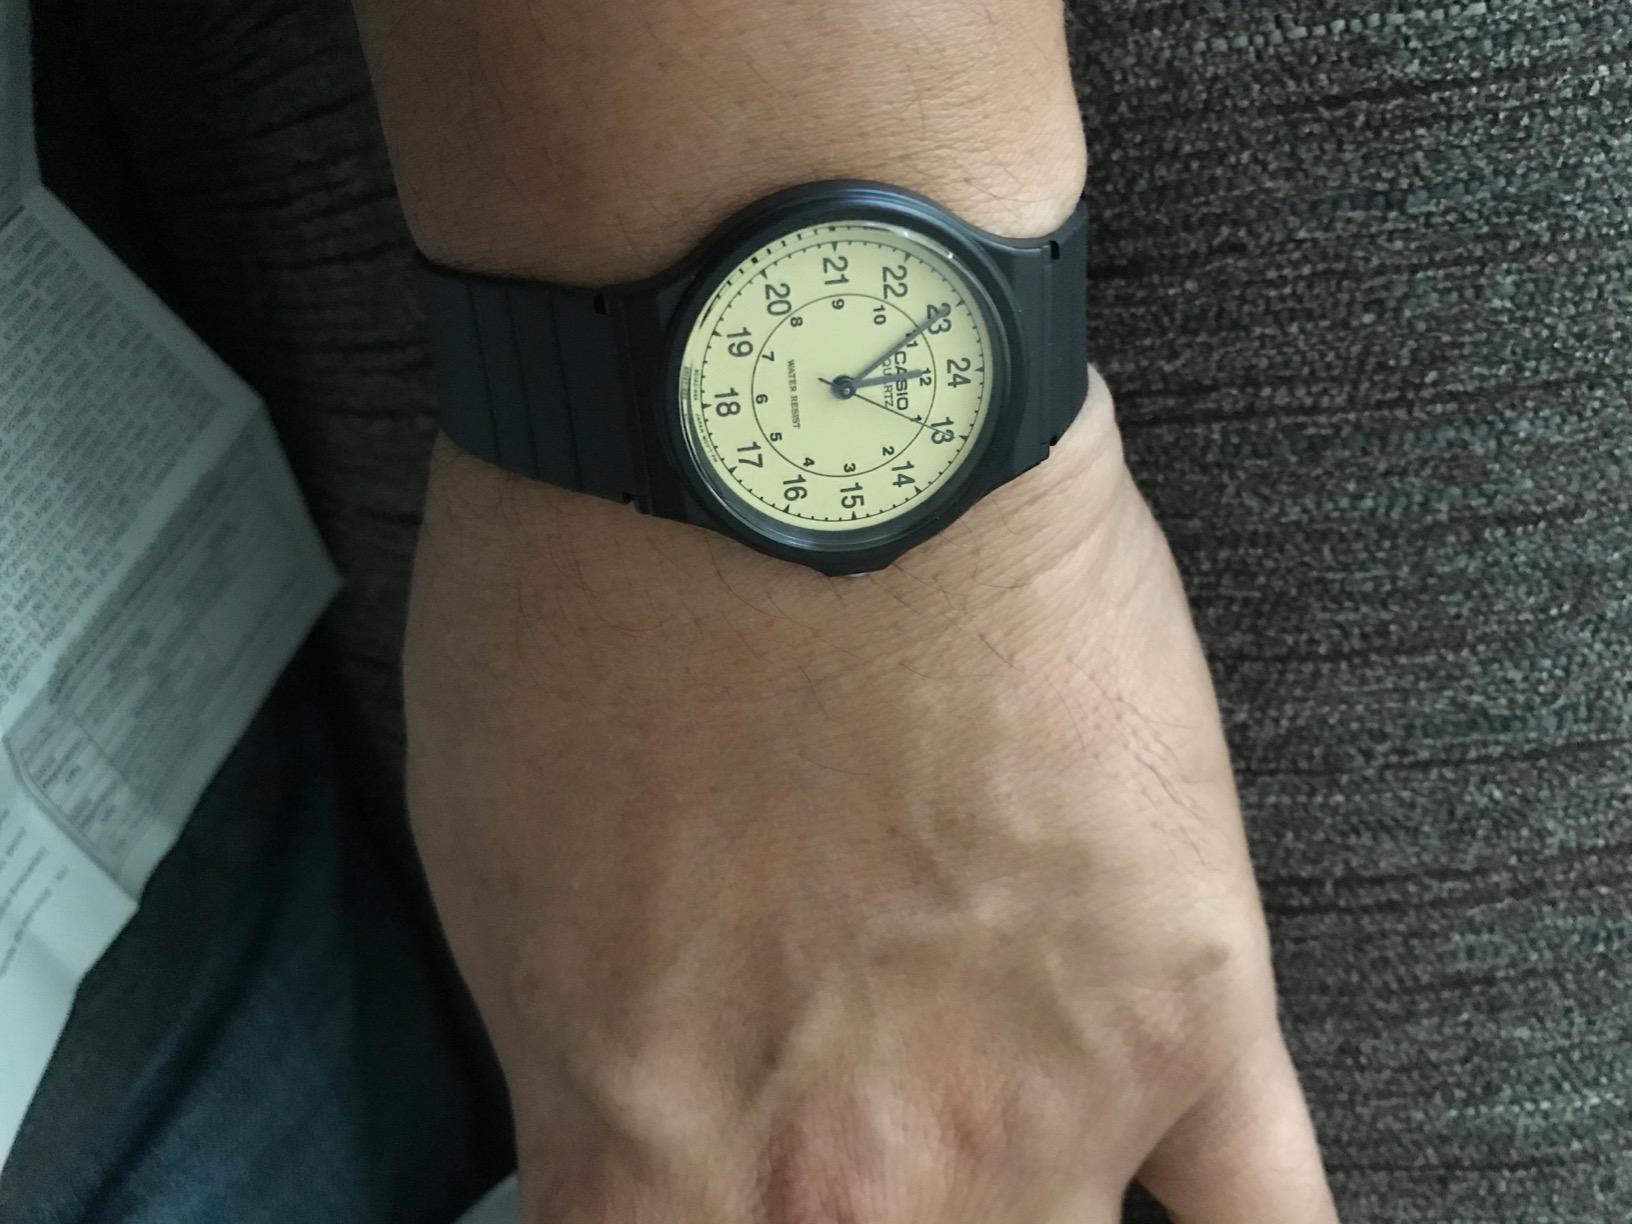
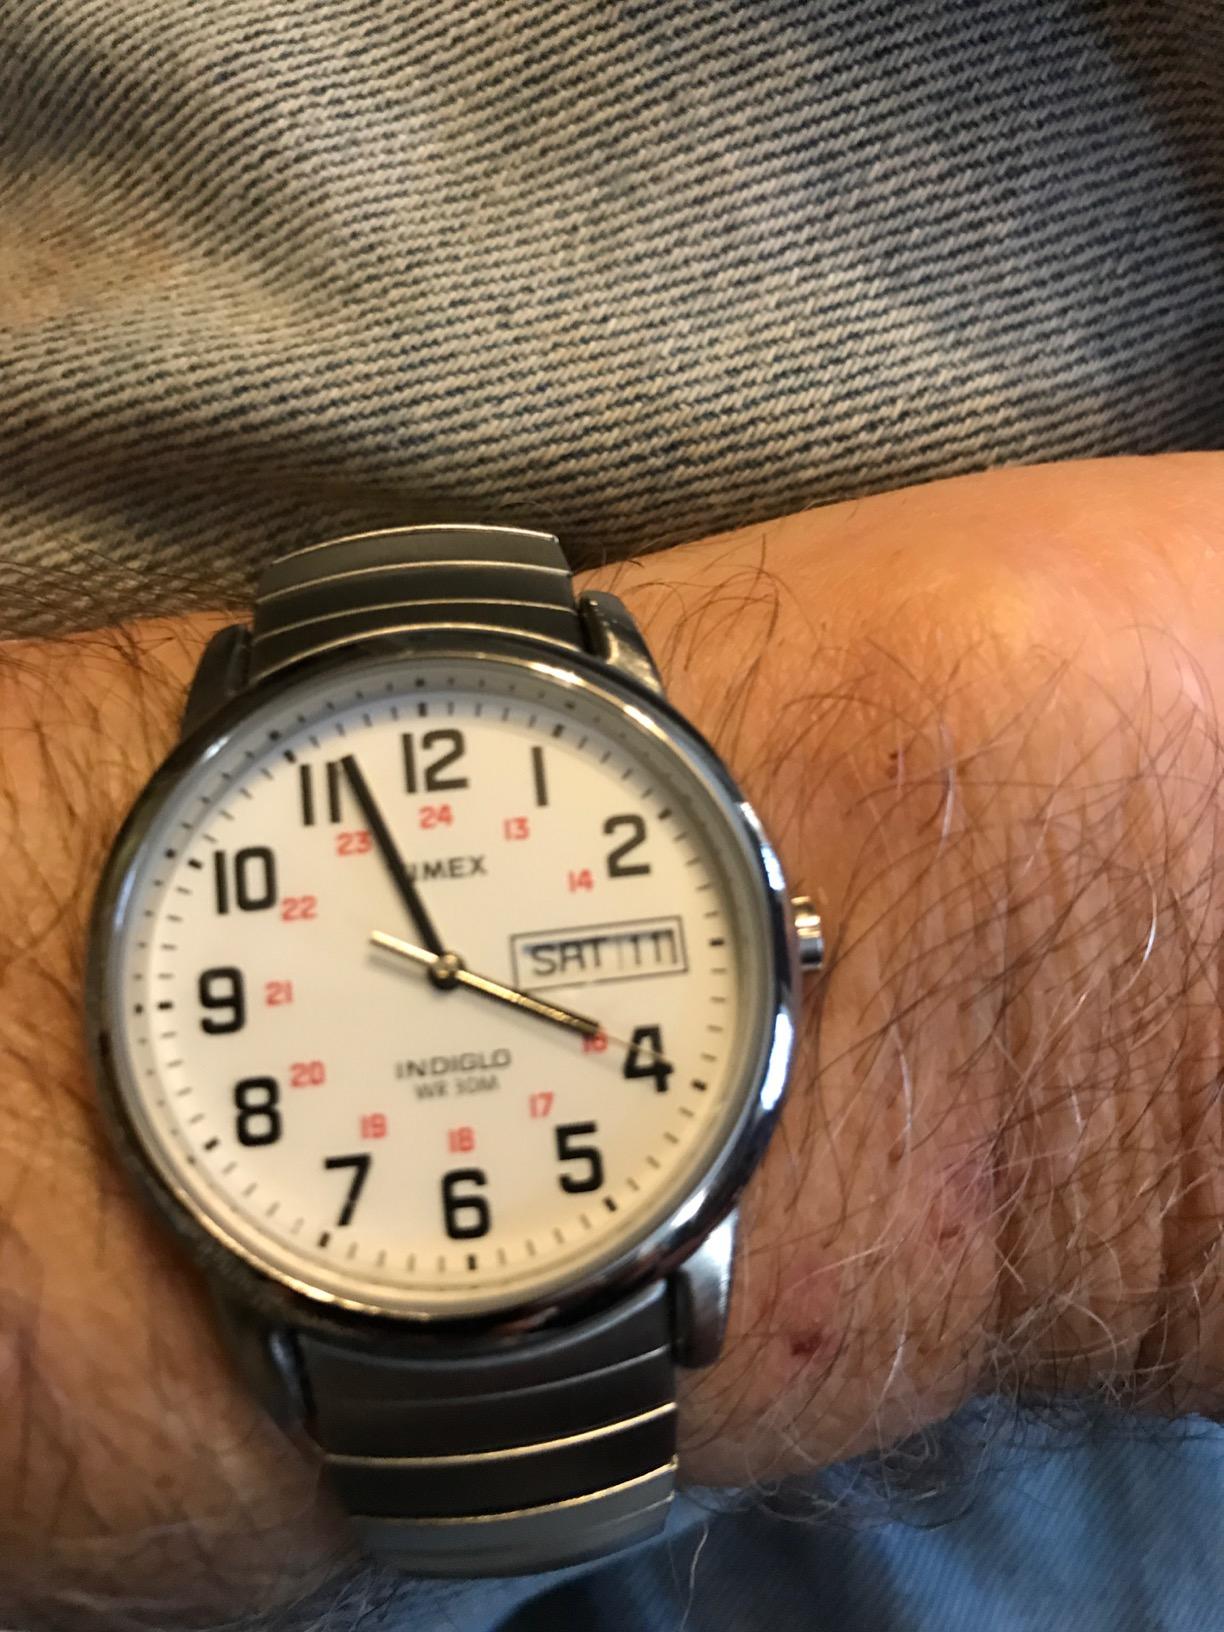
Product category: accessories_watch
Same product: no